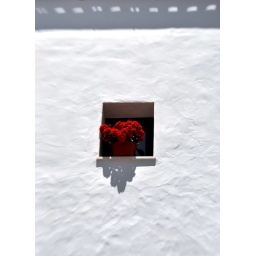
In a window above bar El Castillito on the plaza